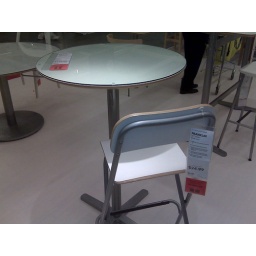
Bar table (looks better in person than online) with bar-height chair (with a foot rest!)Table is $125+/- and chair is $25